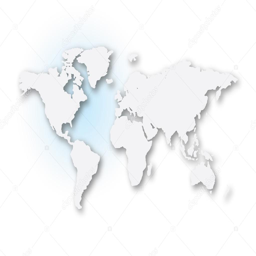
illustrated map of the world with all continents -- stock vector #